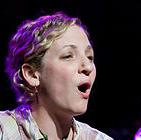
Age: 34